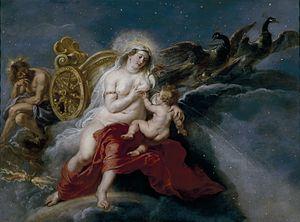
L'Origine de la Voie lactée ou la Naissance de la Voie lactée, est une peinture de l'artiste flamand Pierre Paul Rubens représentant le mythe gréco-romain sur l'origine de la Voie lactée. La peinture représente Héra déversant son lait maternel, l'enfant Héraclès et, en arrière-plan, Zeus, reconnaissable par l'aigle et les éclairs. Le visage d'Héra est calqué sur celui de l'épouse de Rubens, Hélène Fourment. Le chariot est tiré par des paons, les animaux préférés d'Héra.
La Voie lactée, aussi nommée la Galaxie, est une galaxie spirale barrée qui comprend de 200 à 400 milliards d'étoiles et au minimum 100 milliards de planètes. Son diamètre est estimé à environ 100 000 à 120 000 années-lumière, voire à 150 000 ou à 200 000 années-lumière bien que le nombre d'étoiles au-delà de 120 000 années-lumière soit très faible. Elle et son cortège de galaxies satellites font partie du Groupe local, lui-même rattaché au superamas de la Vierge appartenant lui-même à Laniakea. Le Système solaire, qui en fait partie, se situe à environ 27 000 années‌-lumière du centre de la Voie lactée, lequel est constitué d'un trou noir supermassif.
Liste des œuvres de Rubens :